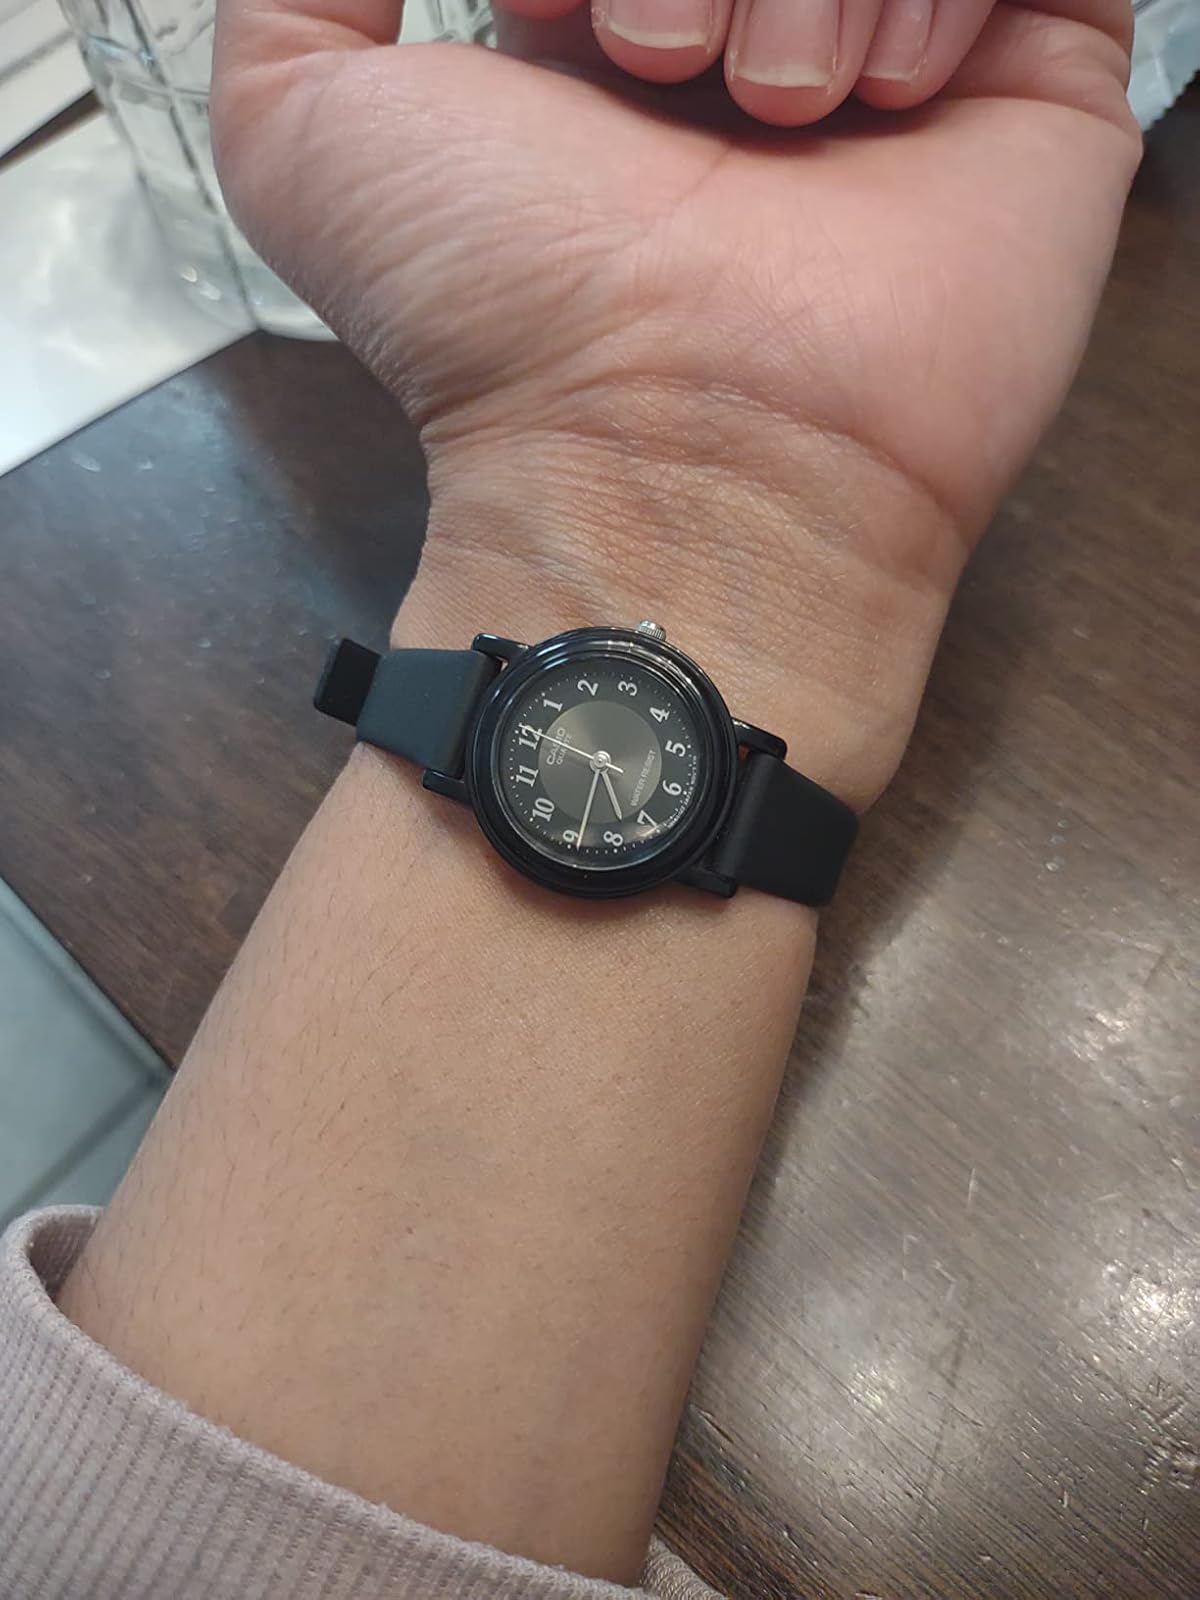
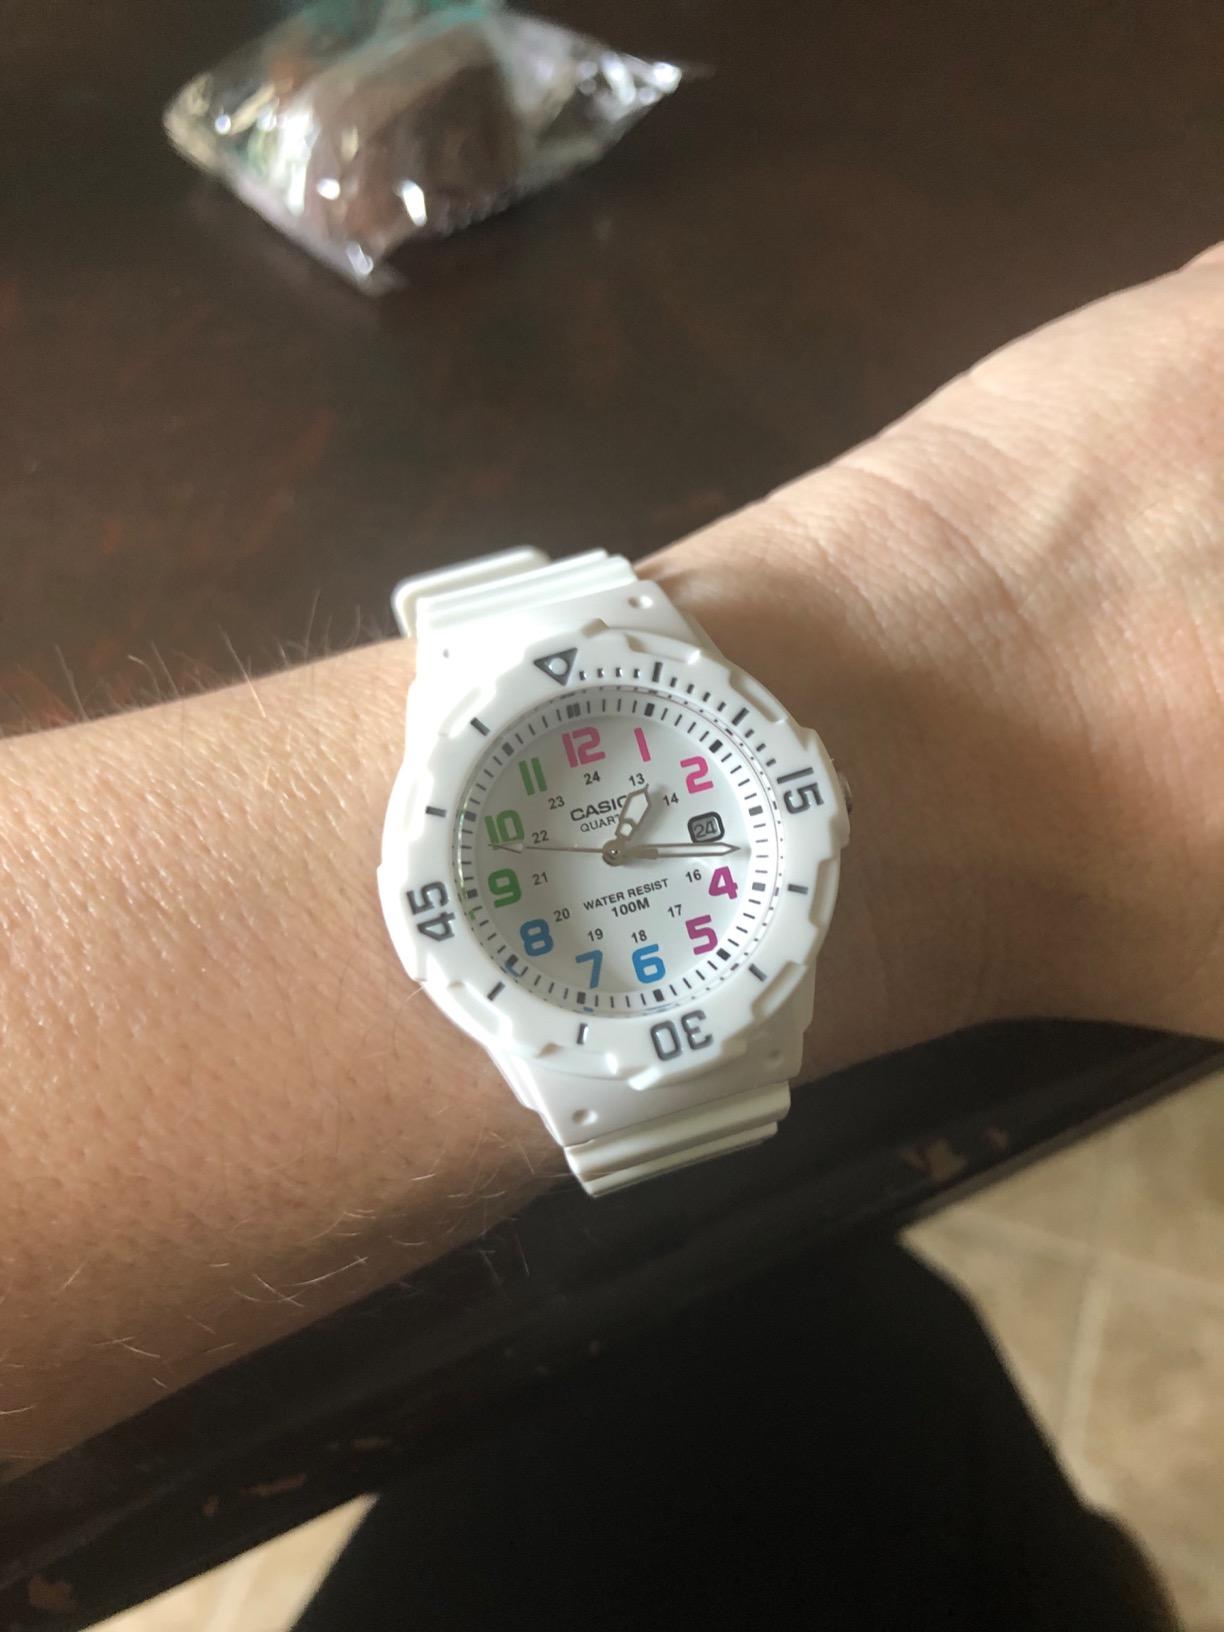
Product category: accessories_watch
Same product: no